Orange Town Station

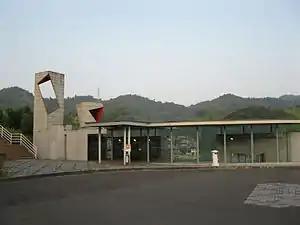
Orange Town Station in 2010

is a passenger railway station located in the city of Sanuki, Kagawa Prefecture, Japan. It is operated by JR Shikoku and has the station number "T18".